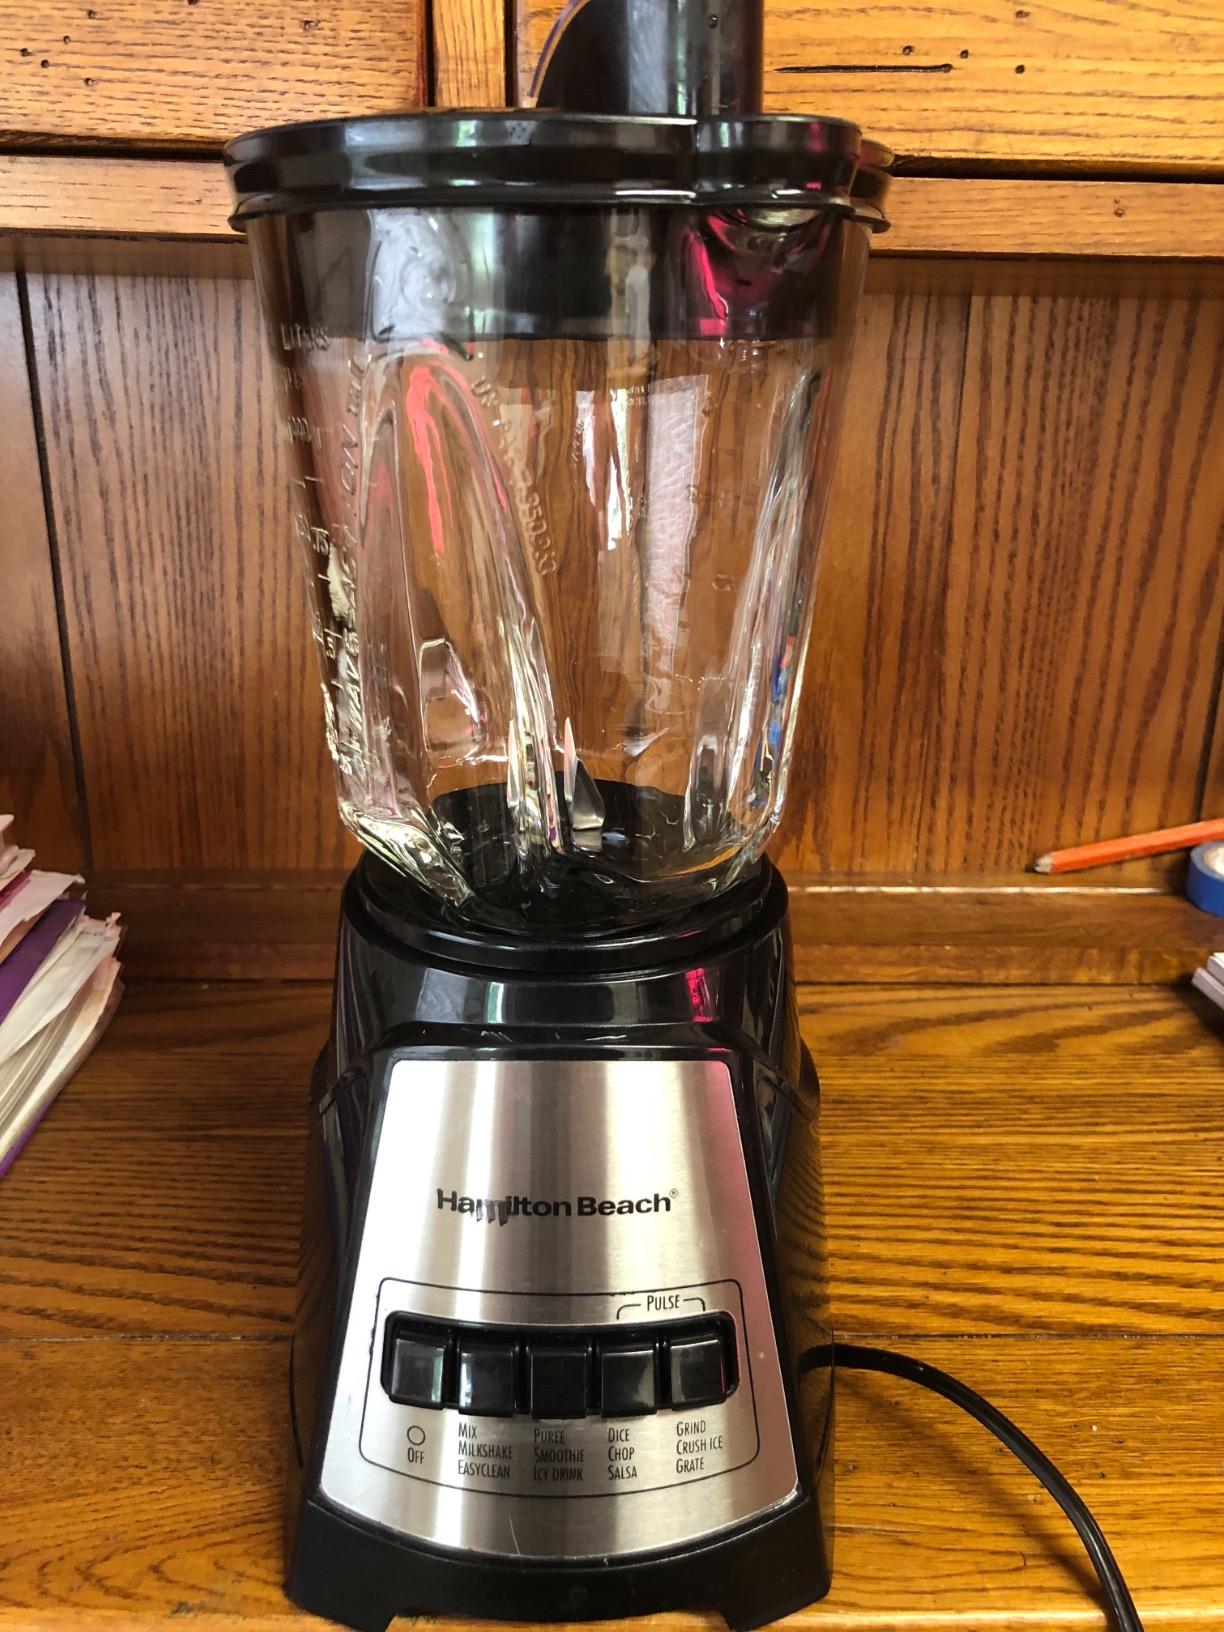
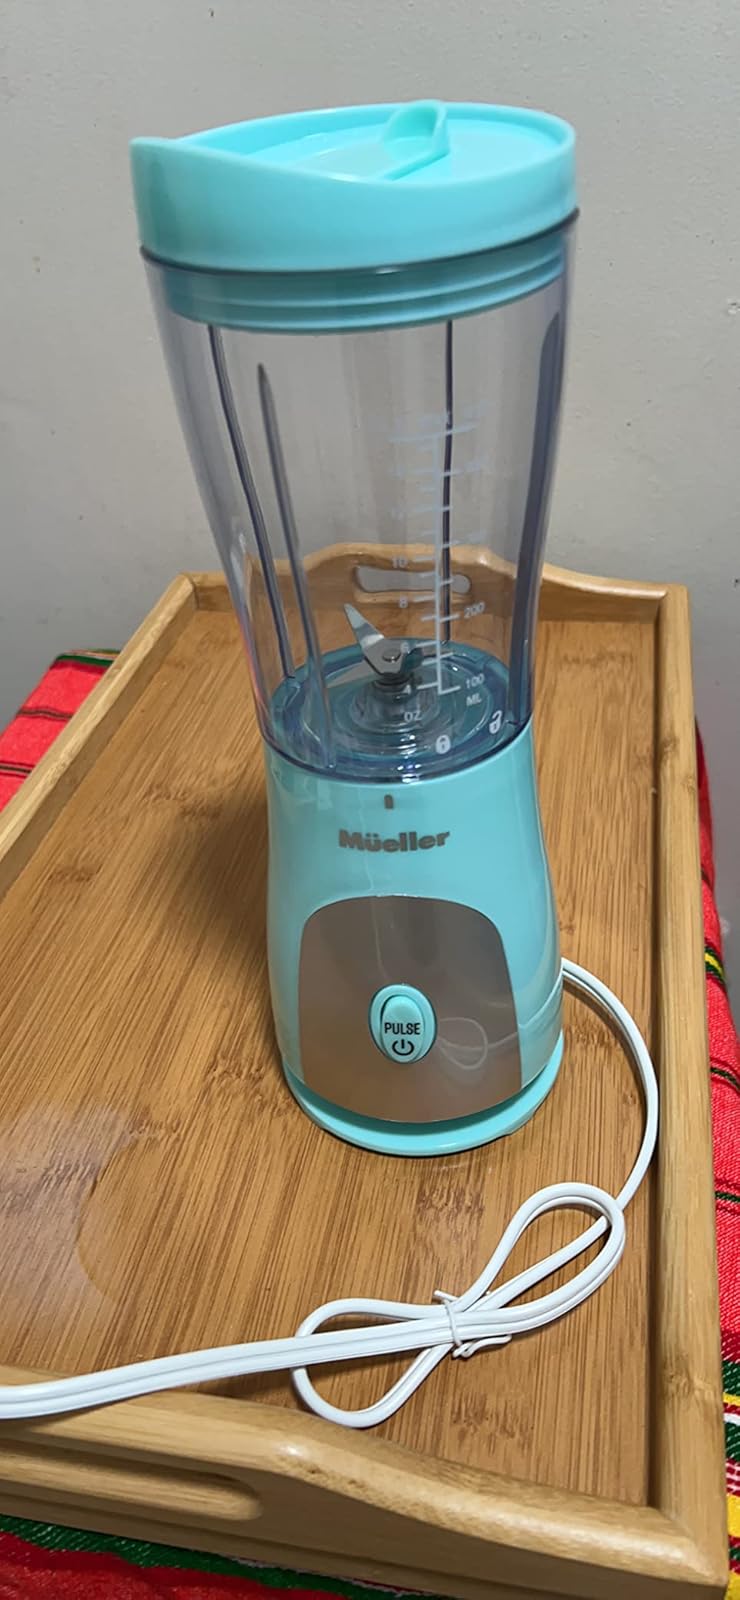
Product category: items_blender
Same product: no